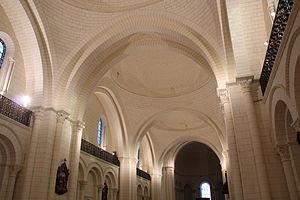
Vue de la Cathédrale Saint-Pierre d'Angoulême durant le Festival International de la Bande Dessinée d'Angoulême 2013. This file was uploaded with Commonist.